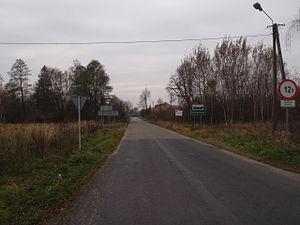
Chrząchówek est un village de la gmina de Końskowola du powiat de Puławy dans la voïvodie de Lublin, situé dans l'est de la Pologne.